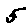
Label: 5